Chasing Legends

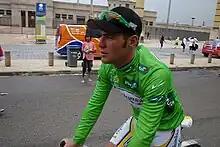
Mark Cavendish of during the 2009 Tour de France

Chasing Legends is a documentary film covering the events of the 2009 Tour de France from the perspective of . It premiered at the cinema in May 2010 in the US and October 2010 in the UK.